Lourdaise

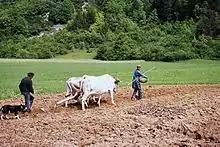
A pair of cows working in the Pyrénées in the 1970s

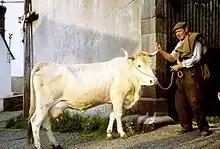
Cow at Bourreac in the 1960s

The Lourdaise (Gascon: "Lordés") is an endangered French breed of domestic cattle. It is named for the town of Lourdes, in the Hautes-Pyrénées département of the region of Occitanie, and originated in the surrounding country, particularly in the cantons of Argelès, Bagnères-de-Bigorre and Ossun. It was formerly a triple-purpose breed, kept for its milk, for its meat and for draught work. It was widely distributed in the Pyrénées of south-western France. It came close to extinction in the 1980s, but has since recovered following conservation efforts. It remains critically endangered.